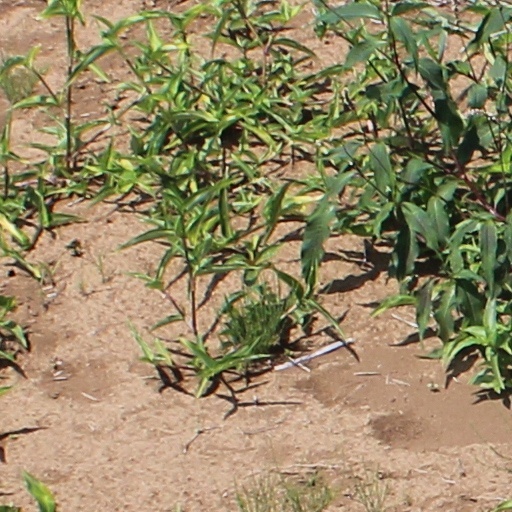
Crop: wheat